General Post Office, Chennai

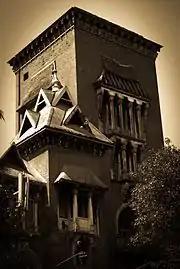
One of the ornamental towers in the building

The Chennai GPO building can be described as a red-painted Victorian County-Colonial or Victorian Gothic-Colonial overlay on Indo-Saracenic design. It is a three-storied building, 352 ft long and 162 ft wide, with 125-ft tall twin towers. The building is spread over an area of 6,085.30 square meters (66,000 square feet). The twin towers, when built, sported the Kerala roof-influenced "caps" atop as favoured by Chisholm, influenced by his building assignments in Travancore. However, a storm in the mid-20th century removed these crowns. Besides a high-ceilinged central hall, the ground floor provided space for stores, kitchen, servants, and so on. The first floor was used for offices and the second floor served as accommodation for officers. The building also had a unique exhaust facility meant to absorb the stink from the open drainage.